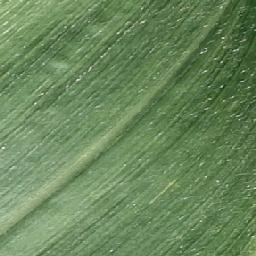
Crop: corn
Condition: (maize)_healthy